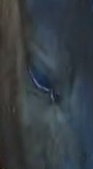
Face region: eyes (orbital_tightening_and_eye_area)
Pain indicator: obviously_present